Ischigualasto Formation

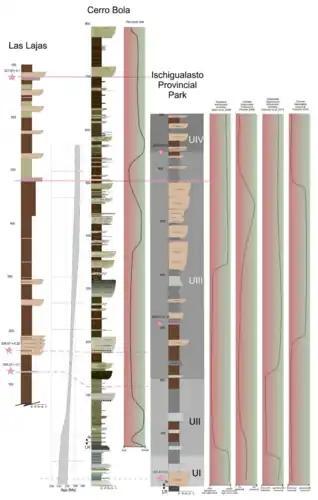
Stratigraphic columns of the Ischigualasto Formation at three major sites (Cerro Las Lajas, Cerro Bola, and Ischigualasto Provincial Park), mapped alongside radiometric dates (pink stars) and proposed climate trends from various studies

At Ischigualasto Provincial Park, the Ischigualasto Formation is split into three biozones based on the composition and abundance of tetrapod fossils. The earliest biozone, and by far the most fossiliferous, is known as the "Hyperodapedon"-"Exaeretodon"-"Herrerasaurus" biozone (formerly the "Scaphonyx"-"Exaeretodon"-"Herrerasaurus" biozone, using an older synonym for "Hyperodapedon"). This biozone is characterized by the abundance of the rhynchosaur "Hyperodapedon", the cynodont "Exaeretodon", and the carnivorous dinosaur "Herrerasaurus". It lasts from the La Peña member through the Cancha de Bochas member up as far as the earliest layers of the Valle de la Luna Member.